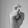
ASL letter: X